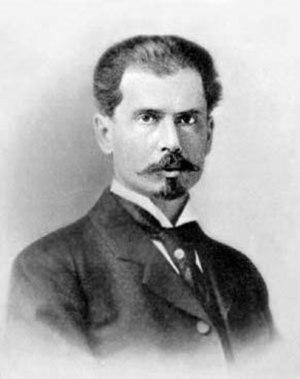
Brie-Comte-Robert, nommée localement Brie, est une commune francilienne située à l'ouest du département de Seine-et-Marne. Capitale historique de la Brie française, la commune est située sur la bordure du plateau de la Brie.
La médaille Leeuwenhoek a été établie en 1877 par la Koninklijke Nederlandse Akademie van Wetenschappen. Son nom commémore Antoni van Leeuwenhoek et récompense le scientifique ayant réalisé la plus importante contribution à la microbiologie durant la décennie précédente.
Sergueï Nikolaïevitch Vinogradski, aussi orthographié Winogradsky, est un microbiologiste russe, né le 1ᵉʳ septembre 1856 à Kiev et mort le 24 février 1953 à Brie-Comte-Robert.